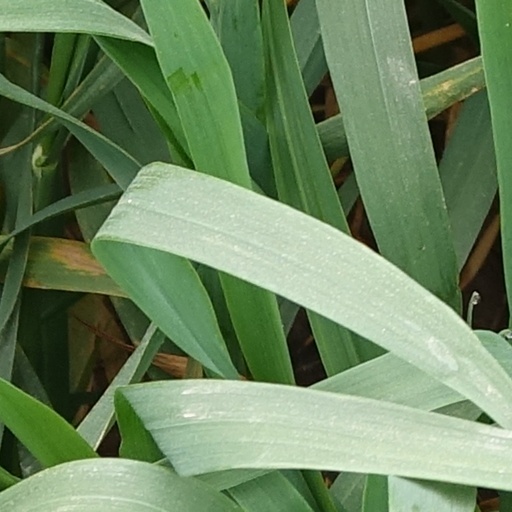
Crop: wheat